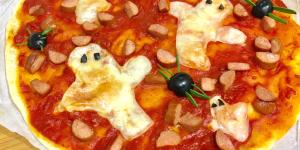
pizza halloween para ninos